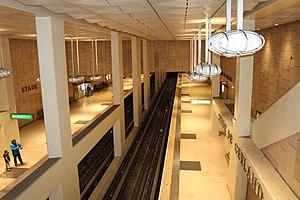
Station de métro Stade de Gerland, Lyon.